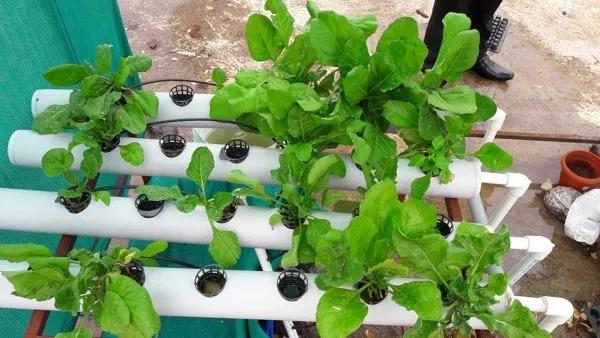
Eneo lenye mabomba yenye rangi nyeupe, yaliyopangwa katika mtindo maalumu, yenye miche iliyopandwa na kuota kwa kuchipua kwa rangi ya kijani kibichi. Ikiashiria kuwa ni eneo linalotumika kwa ajili ya kilimo cha haidroponi, kwa sayansi ya bila kutumia udongo.